Fort Crown Point

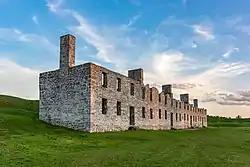
Ruins of the fort's barracks, 2020

Fort Crown Point was built by the combined efforts of British and Colonial troops from New York and the New England Colonies in 1759 at a narrows on Lake Champlain on the border between New York and Vermont. It was erected to secure the region against the French in upstate New York near the town of Crown Point, and it was the largest earthen fortress built in the American colonies. The fort's ruins are a National Historic Landmark administered as part of Crown Point State Historic Site.